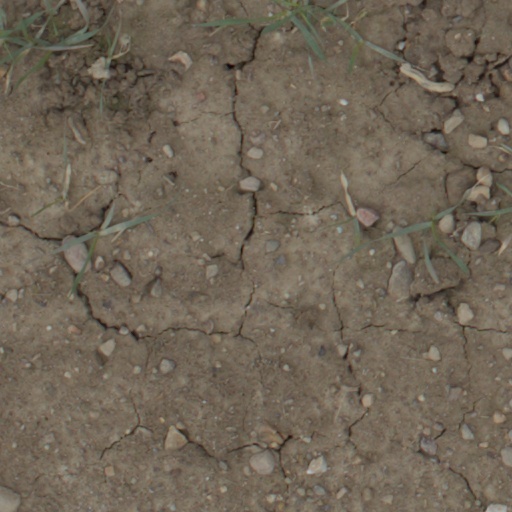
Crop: wheat